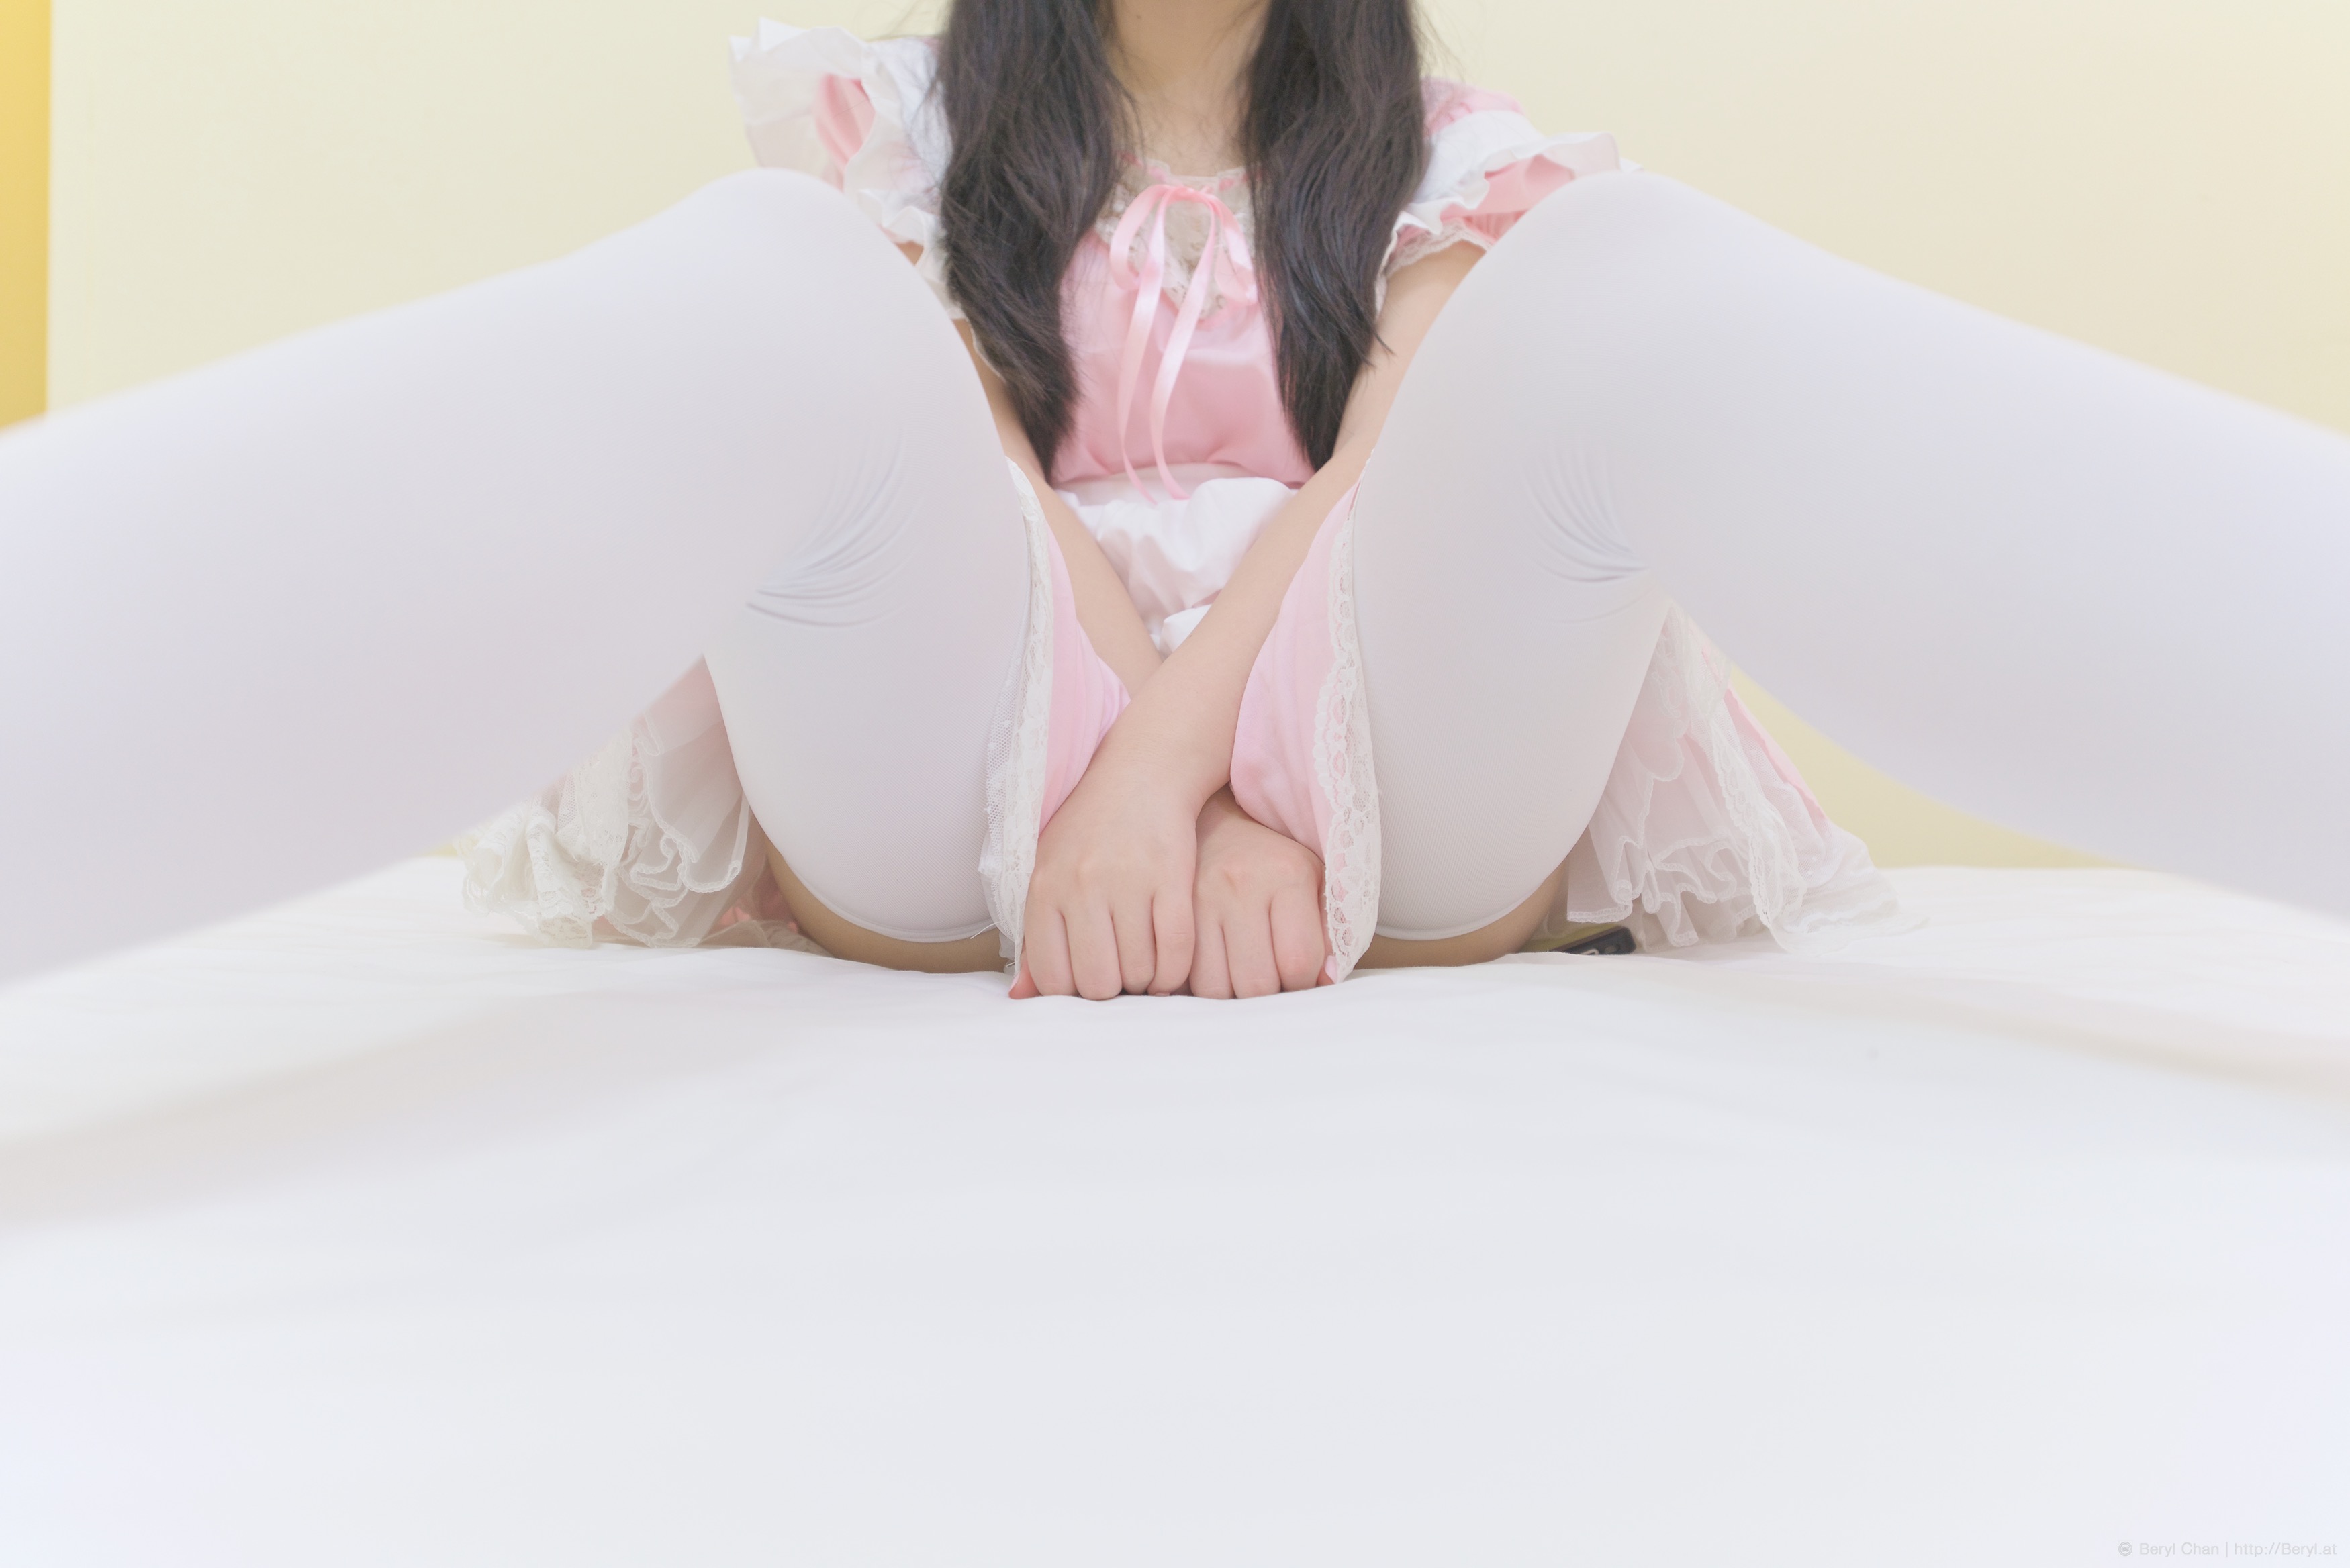
hand, person, girl, hair, white, feet, cute, leg, portrait, foot, indoor, nikon, clothing, closeup, pink, hairstyle, chest, long hair, human body, lingerie, hands, japanese, bed, legs, thigh, faceless, blond, detail, maid, body, costume, socks, kneehighsocks, nikond800e, kneesocks, teenage, longsocks, schoolgirl, outfit, sock, toe, teen, abdomen, photo shoot, sense, undergarment, physical fitness